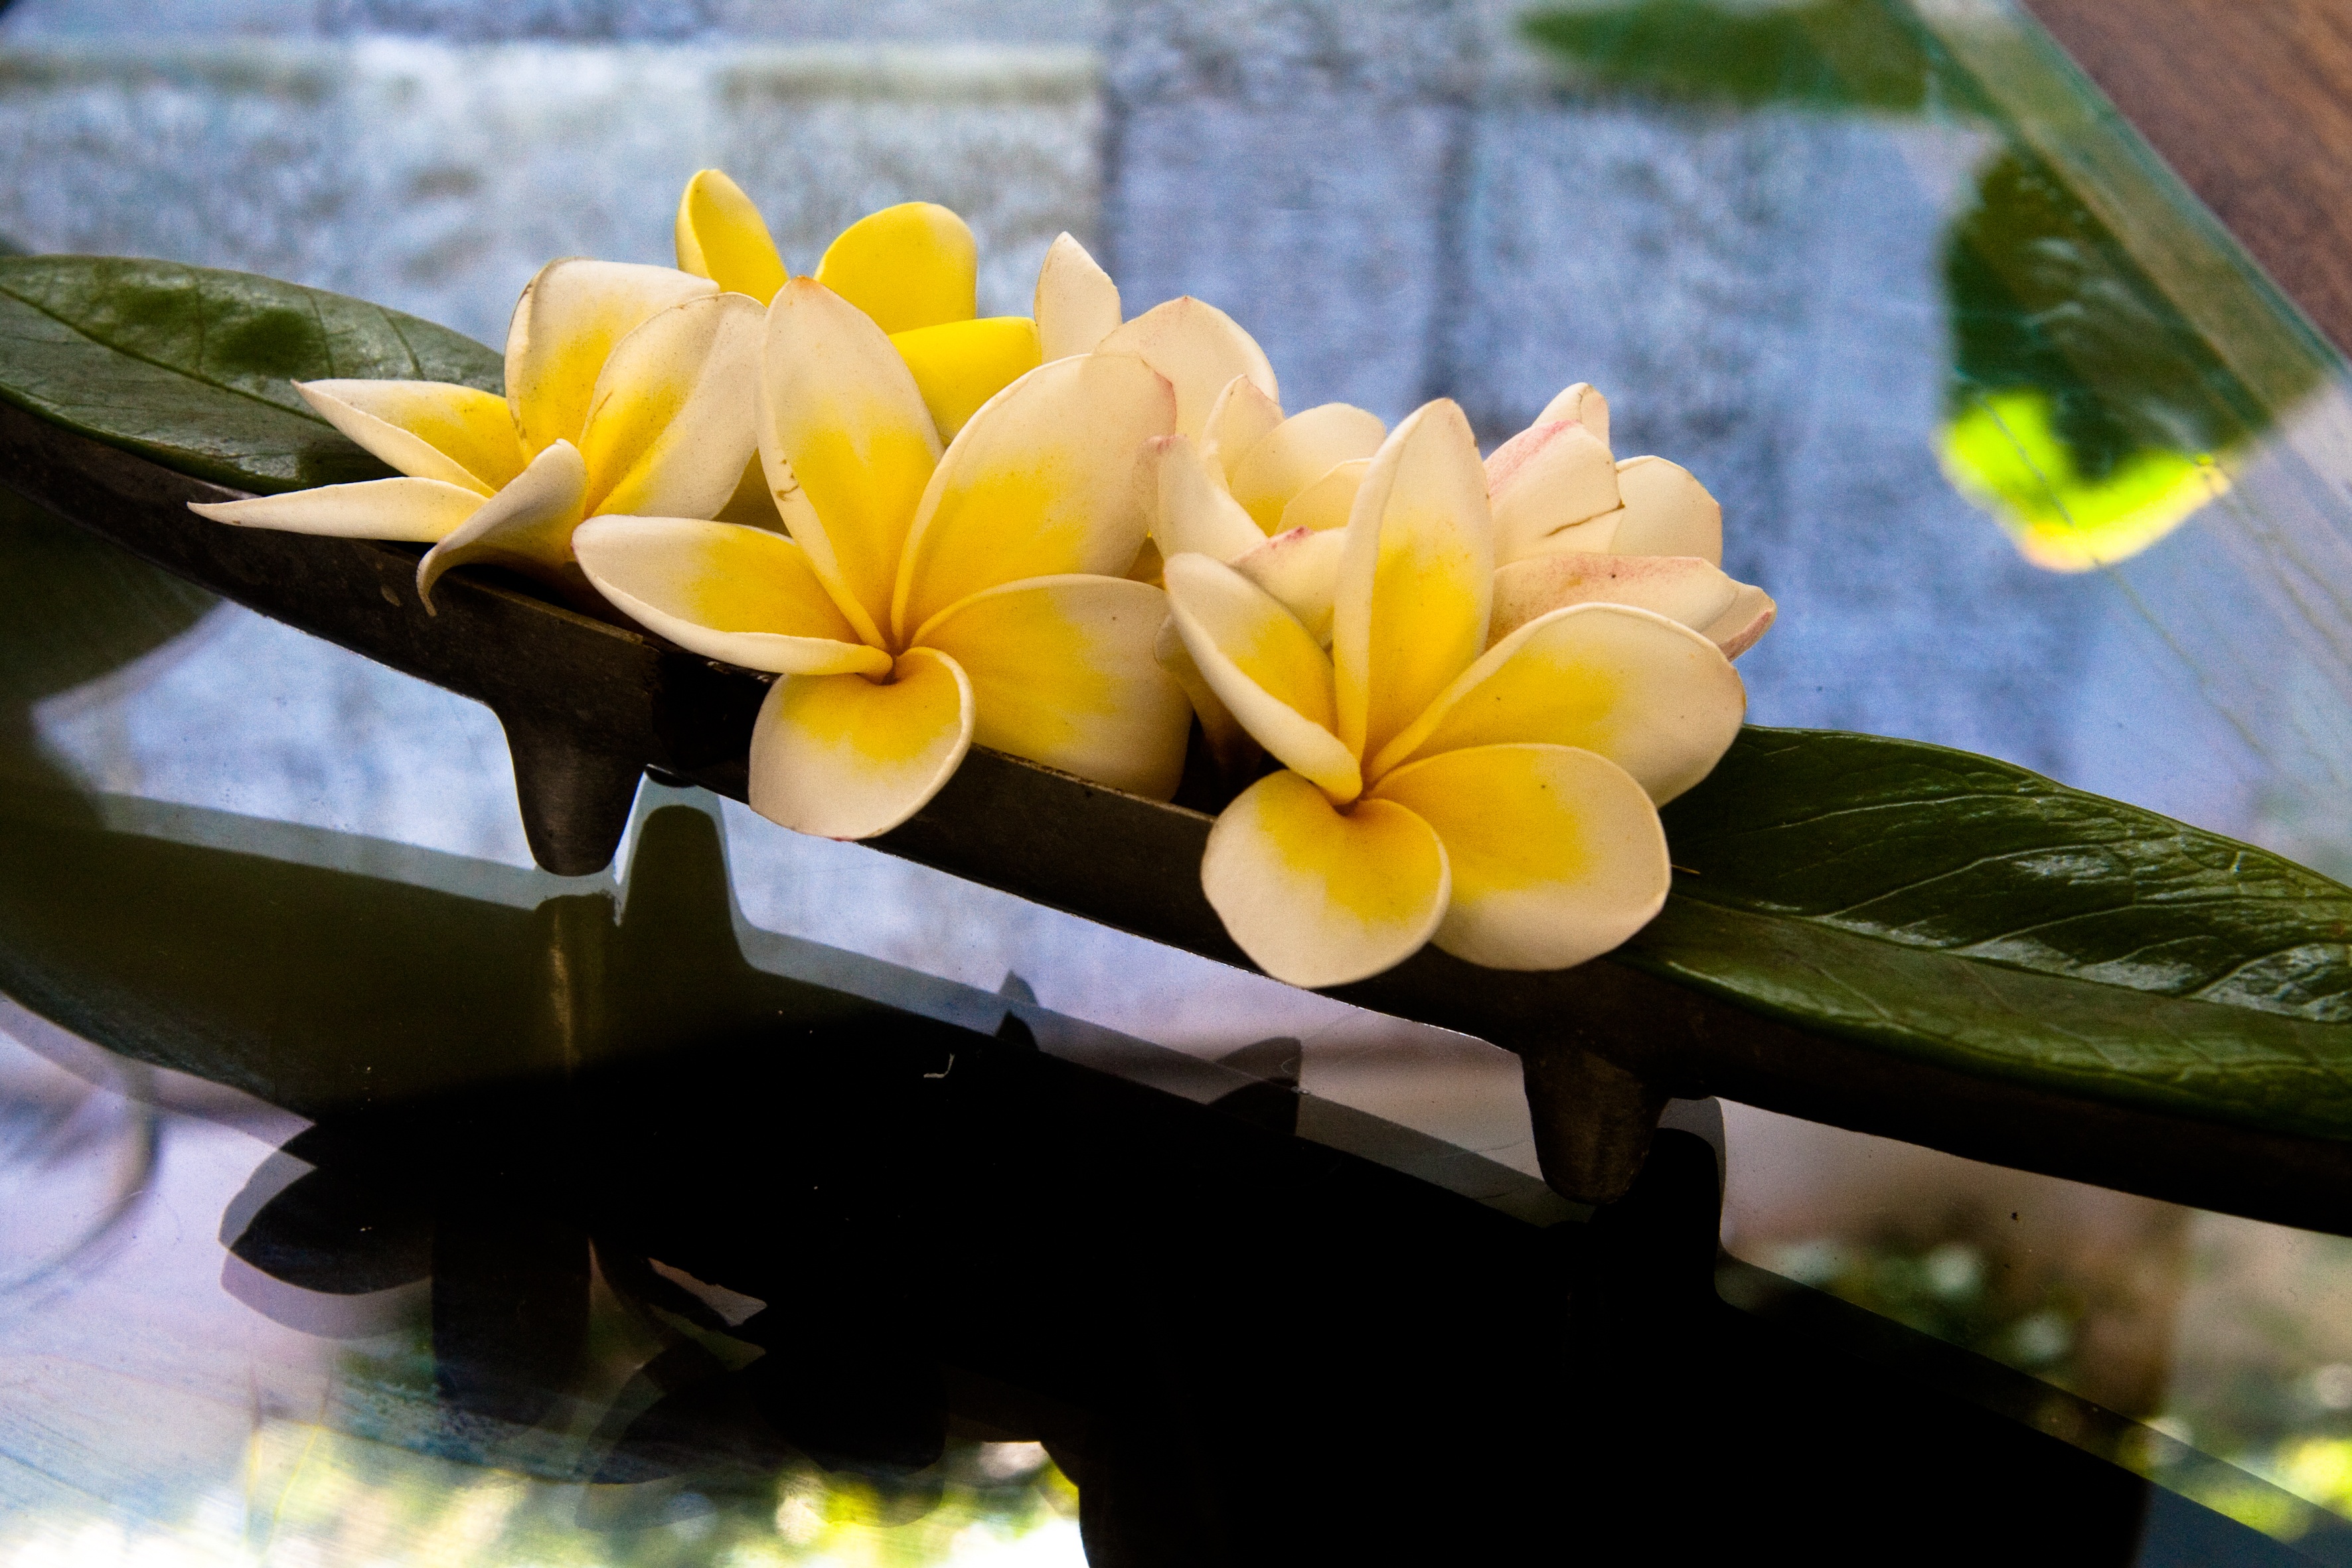
plant, leaf, flower, petal, green, color, botany, yellow, flora, flowers, exotic, plumeria, floristry, macro photography, frangipani, flowering plant, five petals, white and yellow, land plant